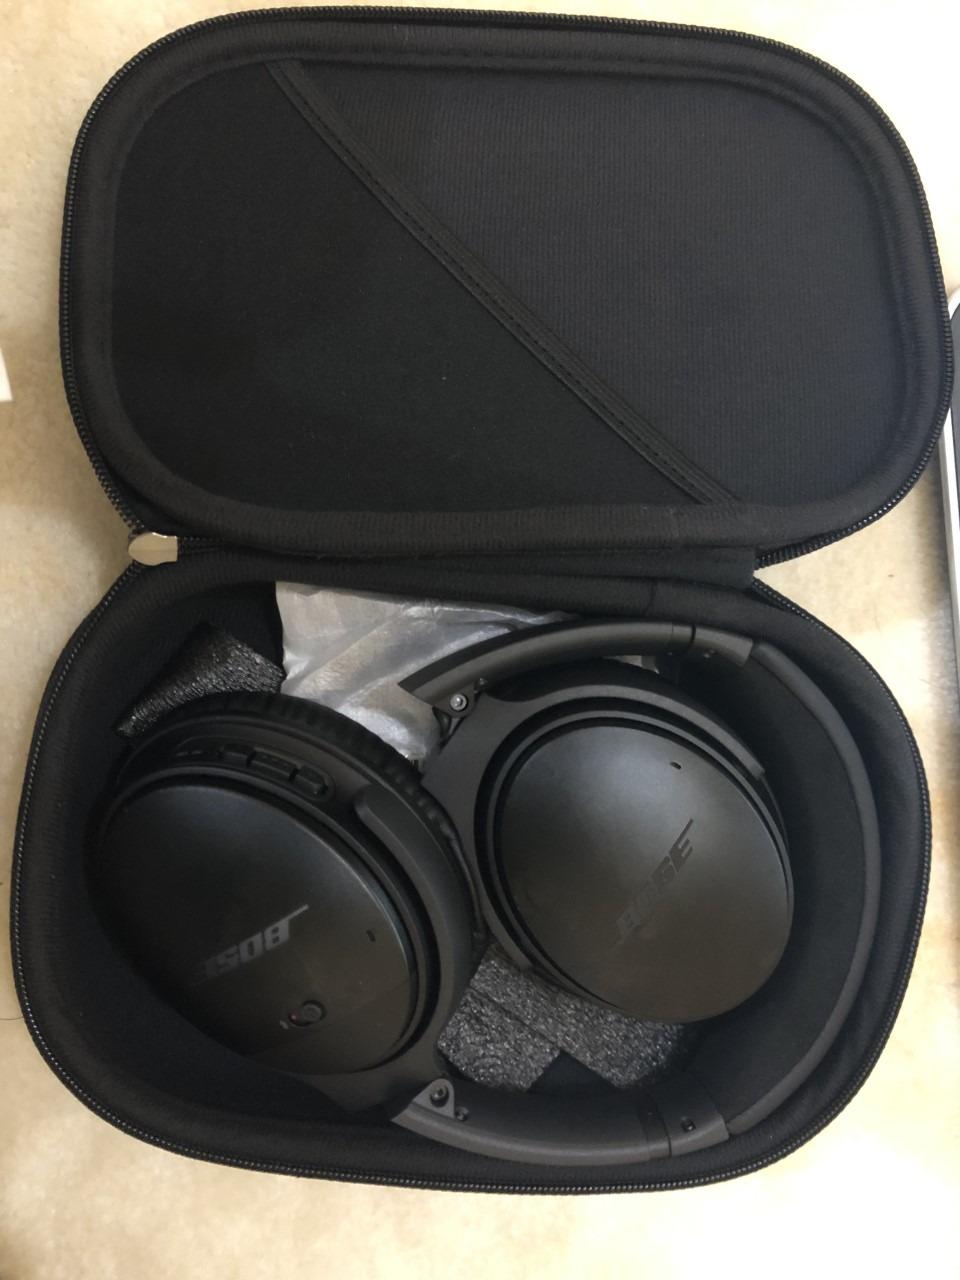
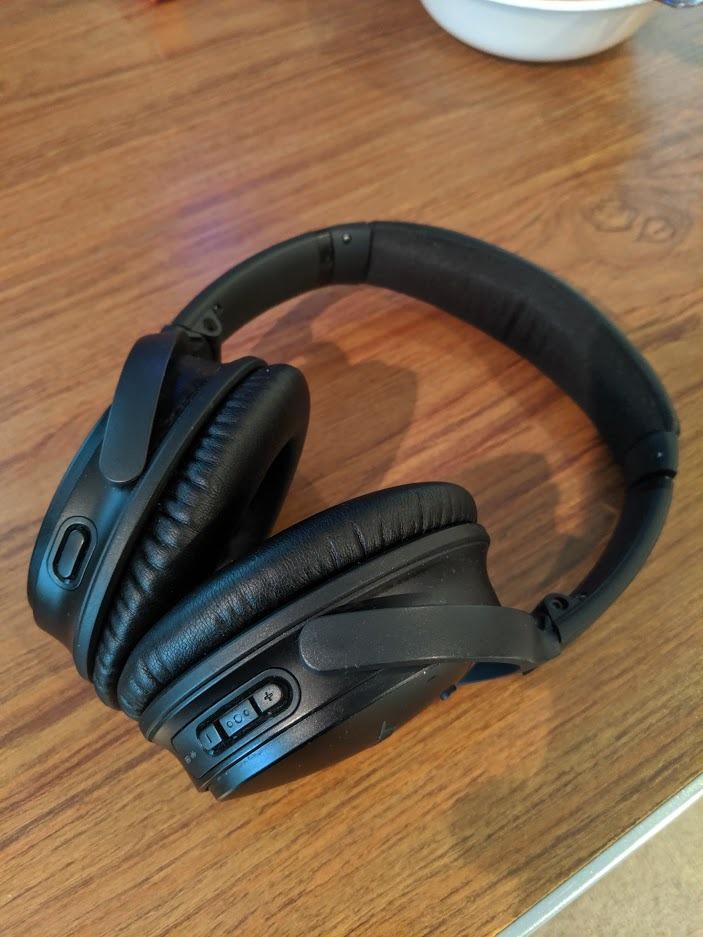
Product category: headphones
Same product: yes